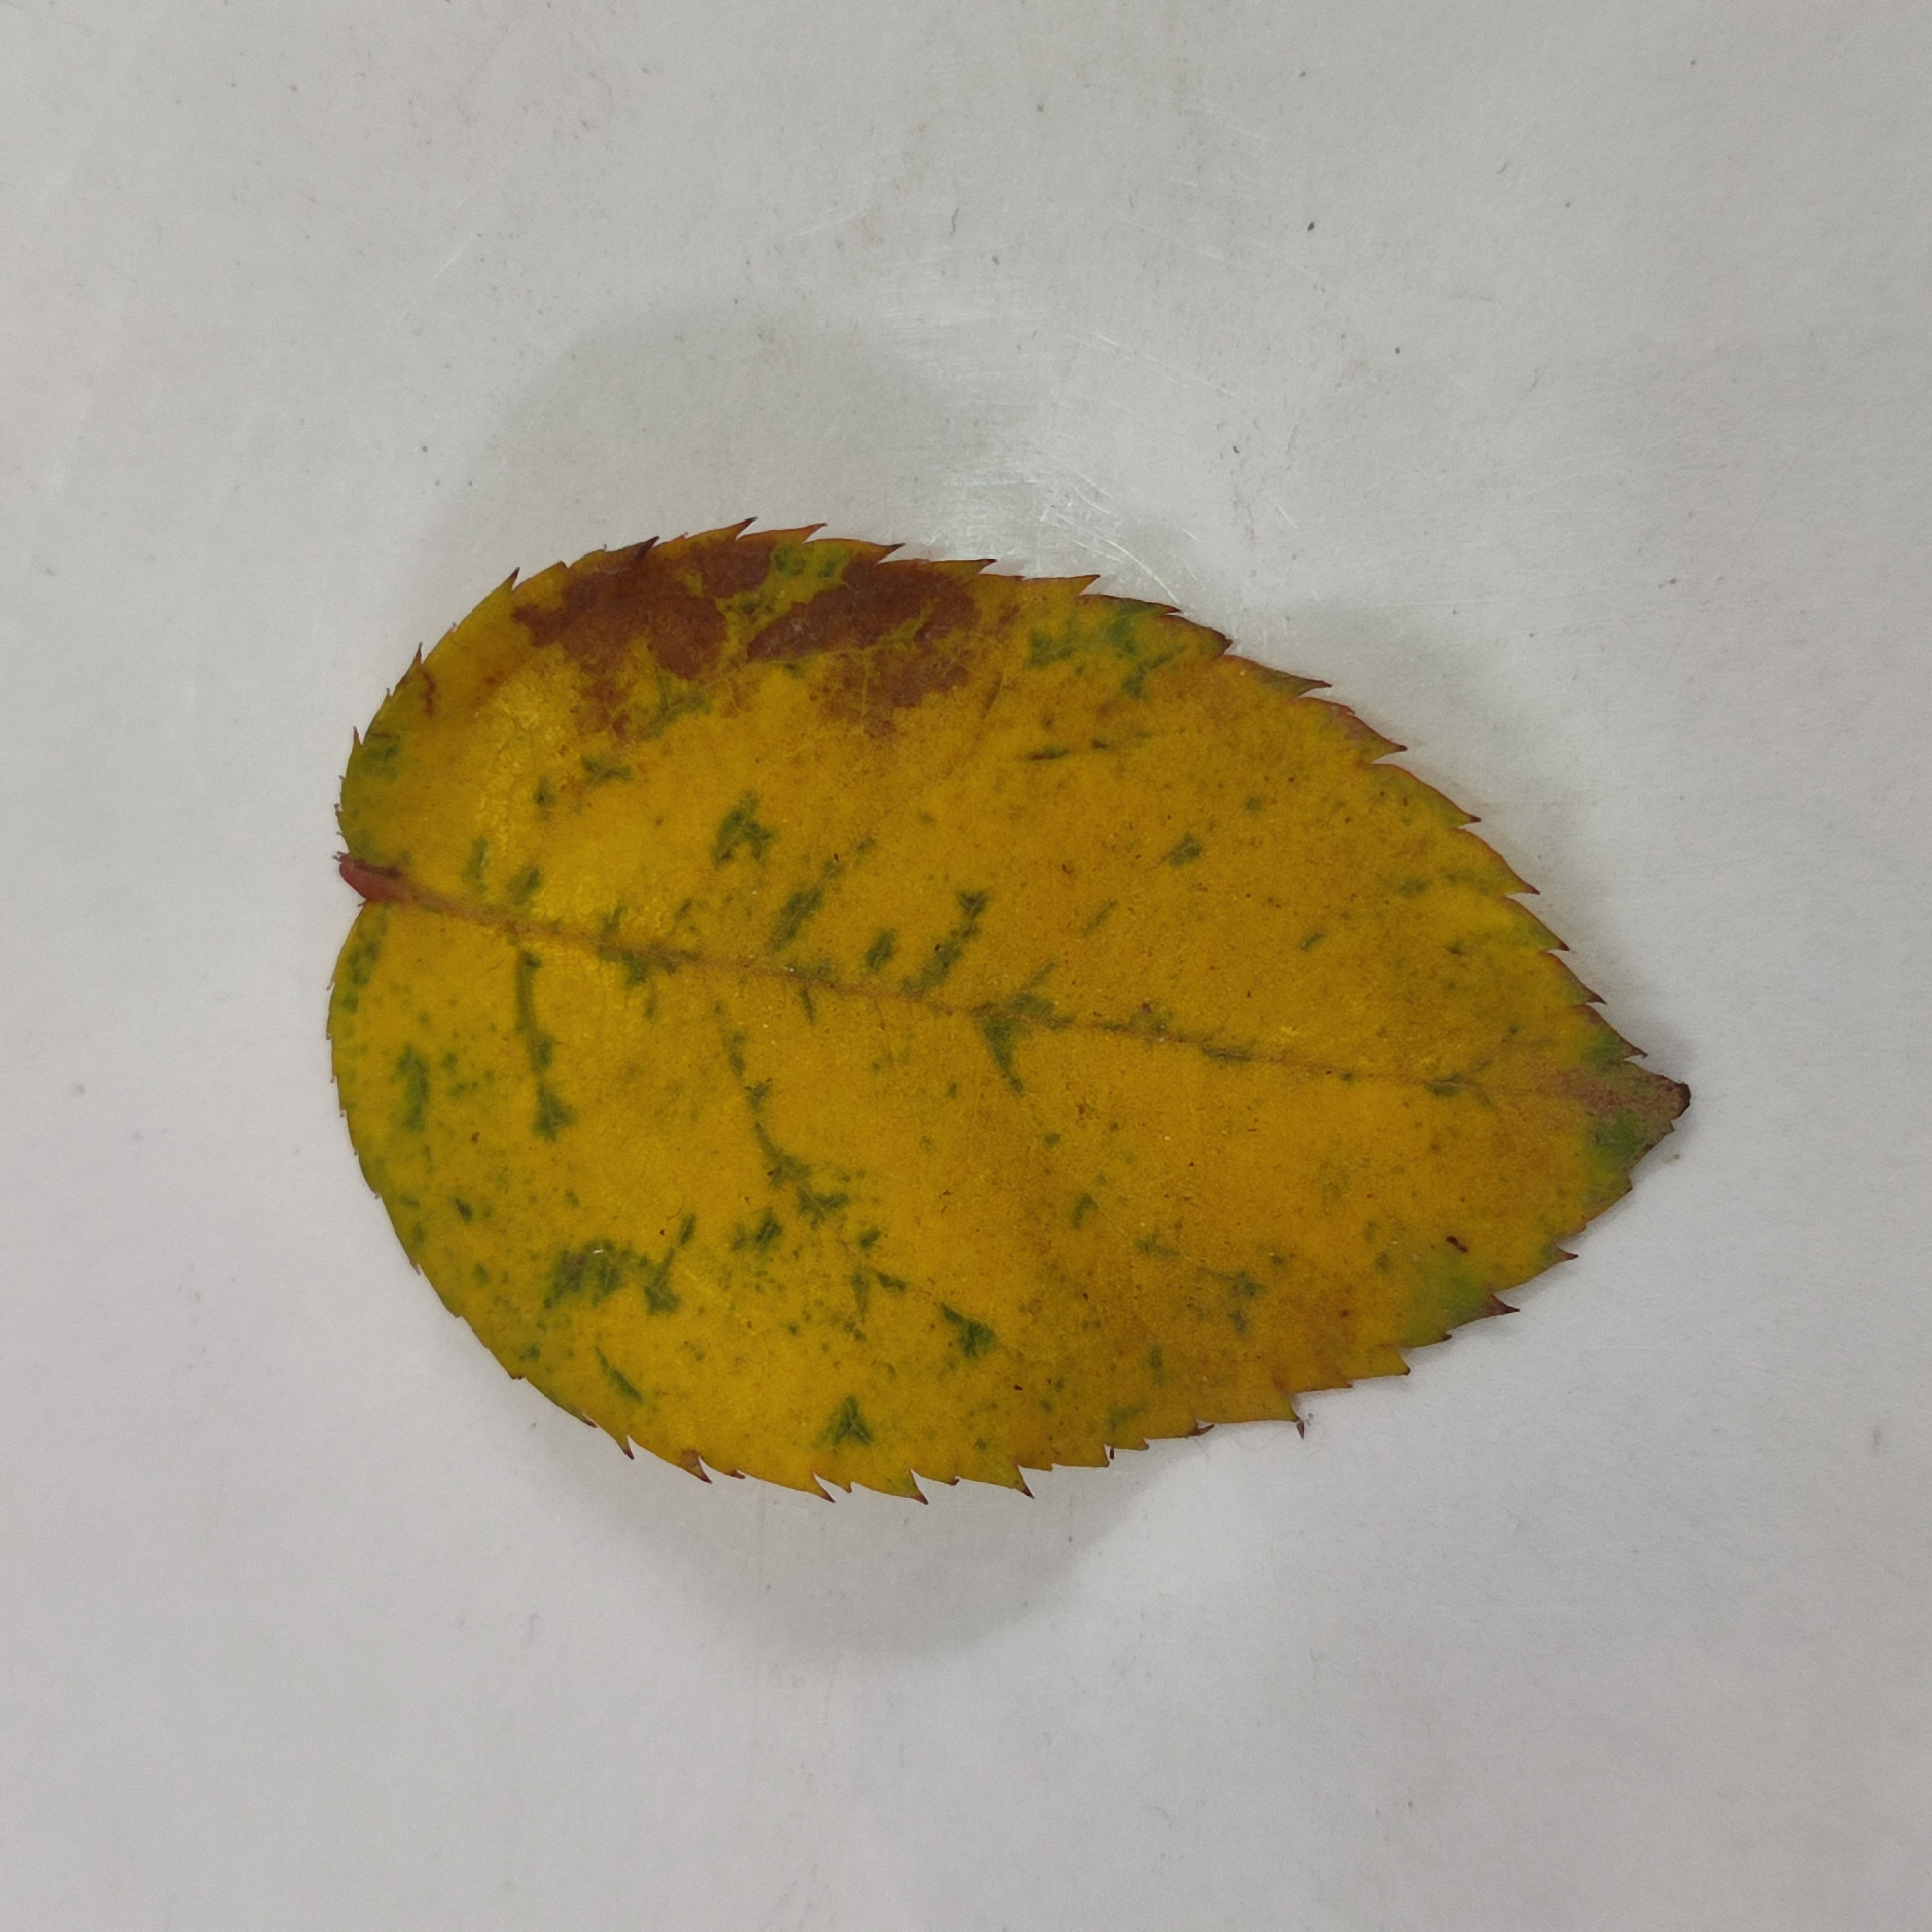
Label: Black Spot